CompTox Chemicals Dashboard

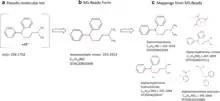
MS-Ready relationships

The dashboard provides support for mass spectrometry providing searches against the chemical data contained in the database based on mass and molecular formula. The dashboard has been applied to non-targeted analysis searching for "known unknowns". Both targeted mass spectrometry and non-targeted mass spectrometry are supported. The searches utilize a search based on "MS-Ready" forms of chemical compounds. Individual chemical substances are collapsed into a form that would be detected by mass spectrometry such that salts are desalted and neutralized and multi-component chemicals are separated into their individual components.